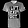
Label: T - shirt / top